Zhejiang A&F University station

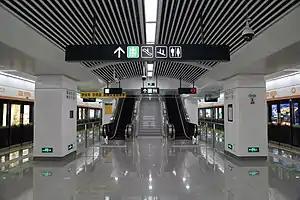

Zhejiang A&F University Station is a metro station on Line 16 of the Hangzhou Metro in China. It is located in the Lin'an District of Hangzhou and it serves the nearby Zhejiang A & F University.